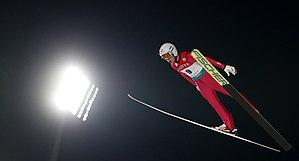
La Coupe continentale de combiné nordique 2016 - 2017 est la neuvième édition de la coupe continentale, compétition de combiné nordique organisée annuellement par la fédération internationale de ski. Il s'agit de la compétition internationale de second niveau derrière la Coupe du monde qui est également organisée par la Fédération internationale de ski.